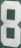
Number: 8